Vincenzo Vannutelli

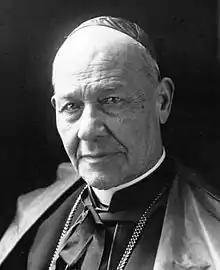
The cardinal pictured in 1913.

Vincenzo Vannutelli (5 December 1836 – 9 July 1930) was an Italian prelate of the Catholic Church. He spent his career in the foreign service of the Holy See and was made a cardinal in 1890.